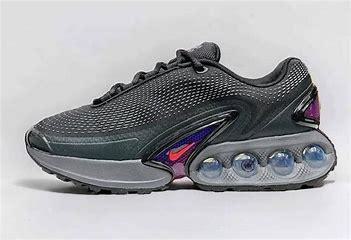
Brand: Nike
Model: Air Max DN